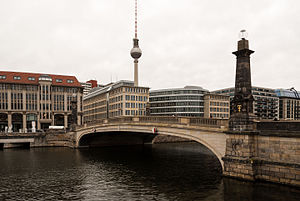
Friedrichsbrücke (Berlin)
Friedrichsbrücke i 2016
Friedrichsbrücke er en bro i Berlin der krydser Spree mellem Museumsøen og bydelen Berlin-Mitte. Broen forbinder Anna-Louisa-Karsch-Straße med Bodestraße. Siden opførelsen i 1703 er broen gentagne gange blevet renoveret. Friedrichsbrücke betragtes i dag som et beskyttet monument.